Yosef Mendelevitch

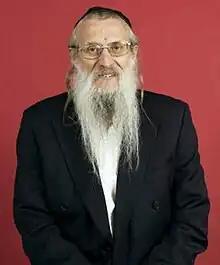
Yosef Mendelevitch

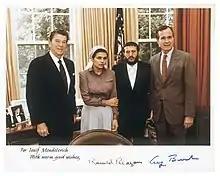
Yosef Mendelevitch with President Reagan, Vice President Bush and Avital Sharansky in the White House, May 28, 1981.

Yosef Mendelevitch (or Mendelovitch) (born 1947 in Riga) is a refusenik from the former Soviet Union, also known as a "Prisoner of Zion" and now a politically unaffiliated rabbi living in Jerusalem who gained fame for his adherence to Judaism and public attempts to emigrate to Israel at a time when it was against the law in the USSR.